Bahía Blanca

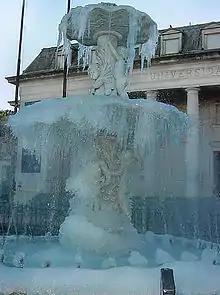
Lola Mora's fountain at the entrance of the Universidad Nacional del Sur

Facilities for playing football, tennis, rugby, golf, indoor swimming, indoor and outdoor basketball and some other sports are easily available throughout the area.